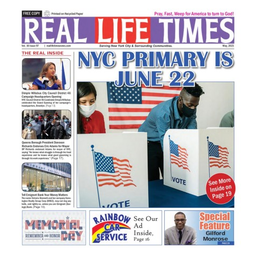
Label: paper